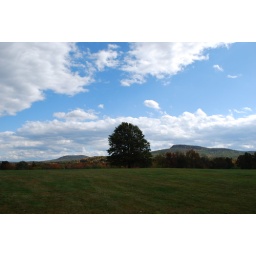
tree by the admissions building